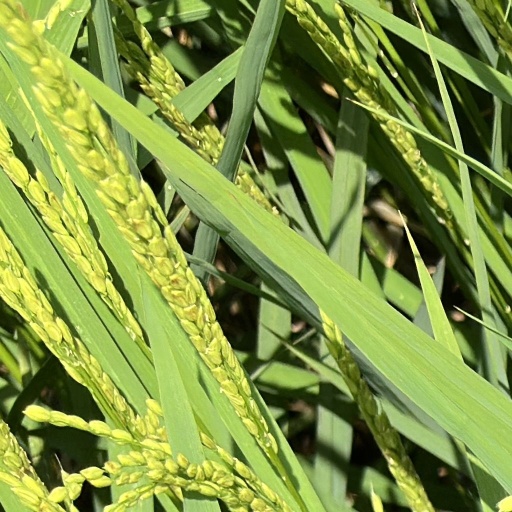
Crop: rice